Vera W. de Spinadel

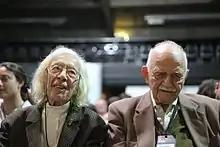
Vera W de Spinadel & Erico Spinadel

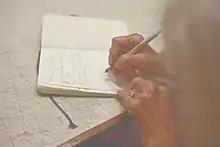
Vera Martha Winitzky de Spinadel, writing

Vera Martha Winitzky de Spinadel (August 22, 1929 – January 26, 2017) was an Argentine mathematician. She was the first woman to gain a PhD in mathematics at the University of Buenos Aires, Argentina, in 1958. Between 2010 and 2017, she was full Emeritus Professor in the Faculty of Architecture, Design and Urban Planning of the University of Buenos Aires. In 1995, she was named Director of the Centre of Mathematics and Design. In April 2005 she inaugurated the Laboratory of Mathematics & Design, University Campus in Buenos Aires. From 1998 to her death she was the President of the International Mathematics and Design Association, which organizes international congresses every 3 years and publishes a Journal of Mathematics & Design. She was the author of more than 10 books and published more than 100 research papers.